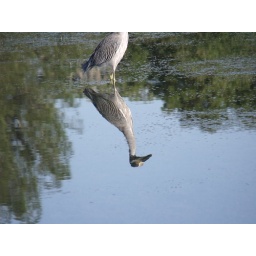
yellow crested night heron as interpreted by the water